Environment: real
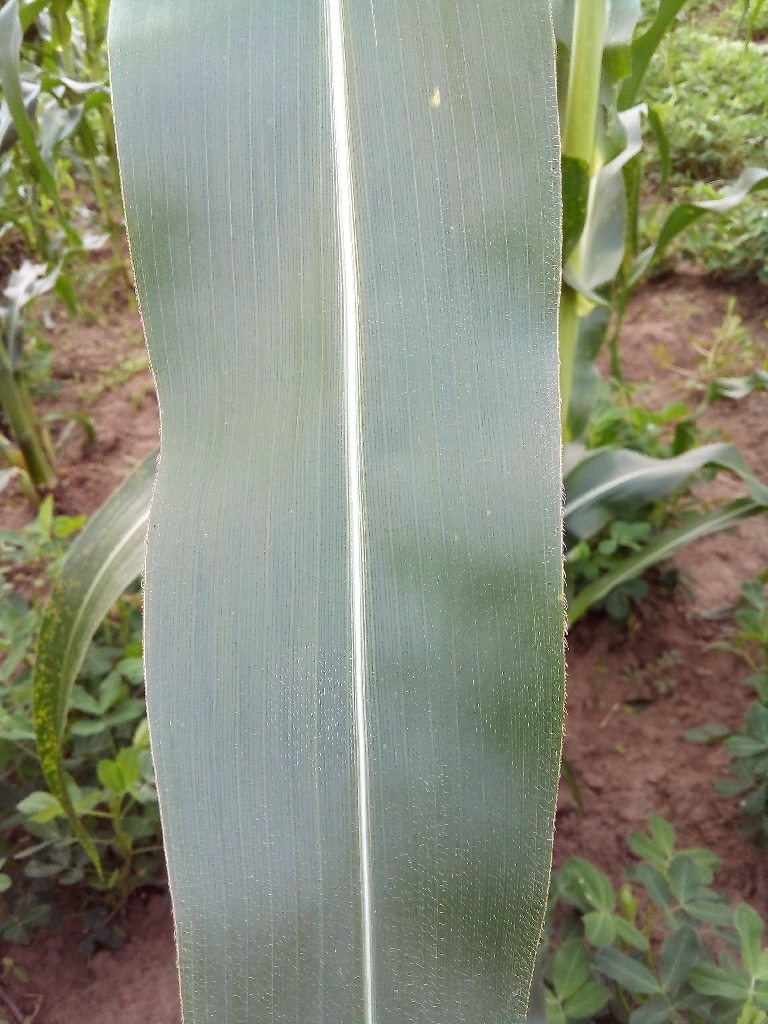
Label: healthy